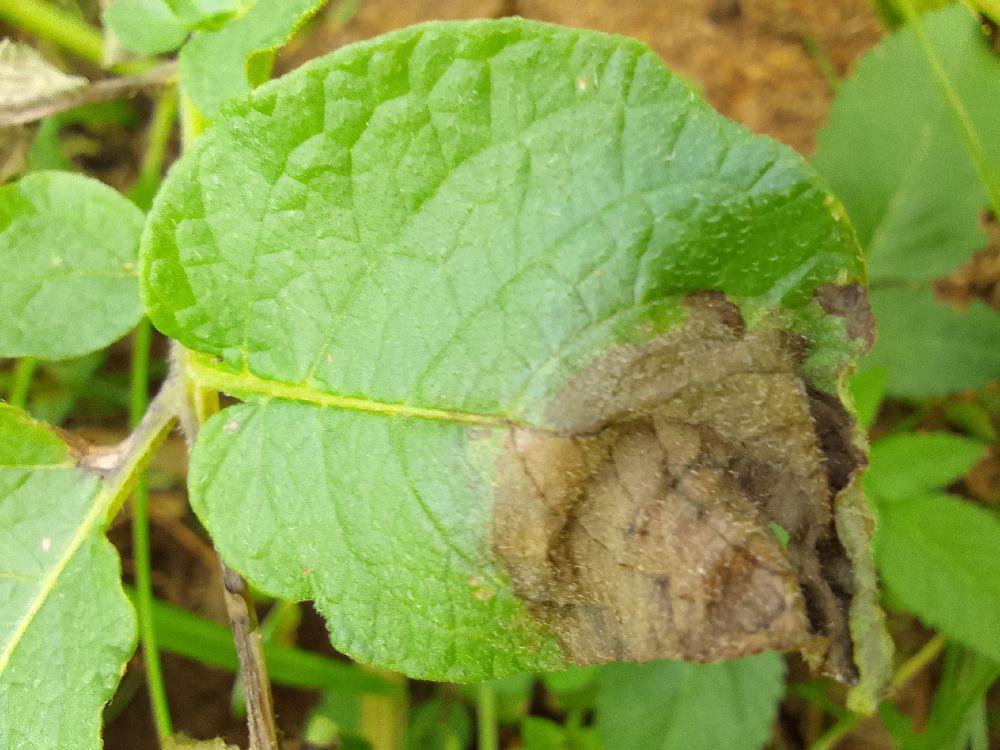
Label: Late blight